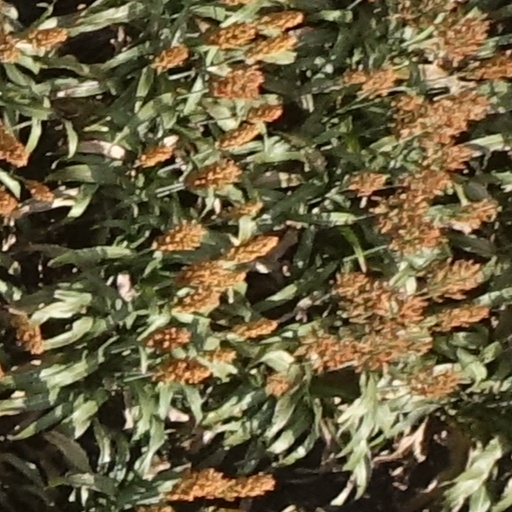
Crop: sorghum